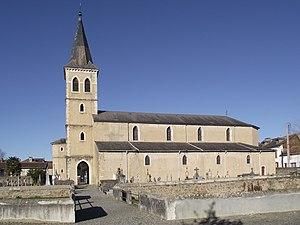
Église Saint-Étienne de Tournay (Hautes-Pyrénées, France)
Tournay est une commune française située dans le département des Hautes-Pyrénées, en région Occitanie.
La liste des églises des Hautes-Pyrénées recense de manière exhaustive les églises situées dans le département français des Hautes-Pyrénées.